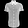
Label: Shirt